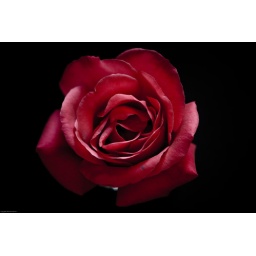
A rose from the wife's garden sitting in water with a black foam-board background